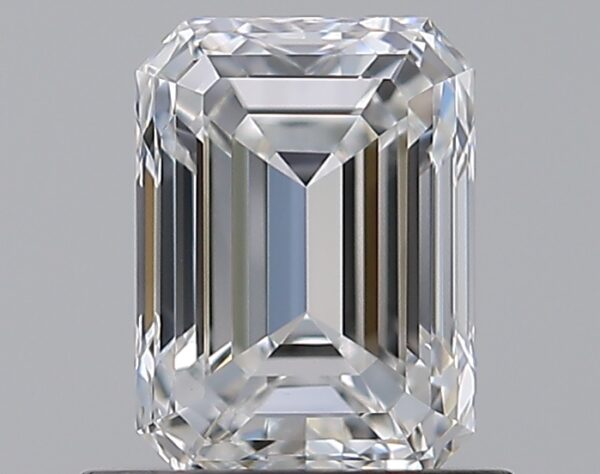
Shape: emerald
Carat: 0.9
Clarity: VS1
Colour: F
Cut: EX
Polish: EX
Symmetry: VG
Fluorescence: N
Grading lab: GIA
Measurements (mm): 6.26 x 4.63 x 3.18